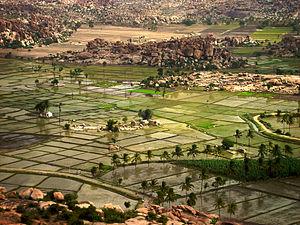
Hampi est un village de l'État du Karnataka en Inde. Il est situé à l'intérieur de l'enceinte de la ville en ruine de Vijayanâgara, l'ancienne capitale du royaume de Vijayanâgara, dans la vallée de la Tungabhadrâ.